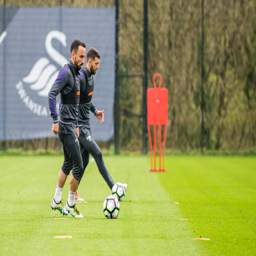
football player and soccer player in action during the swansea city training .